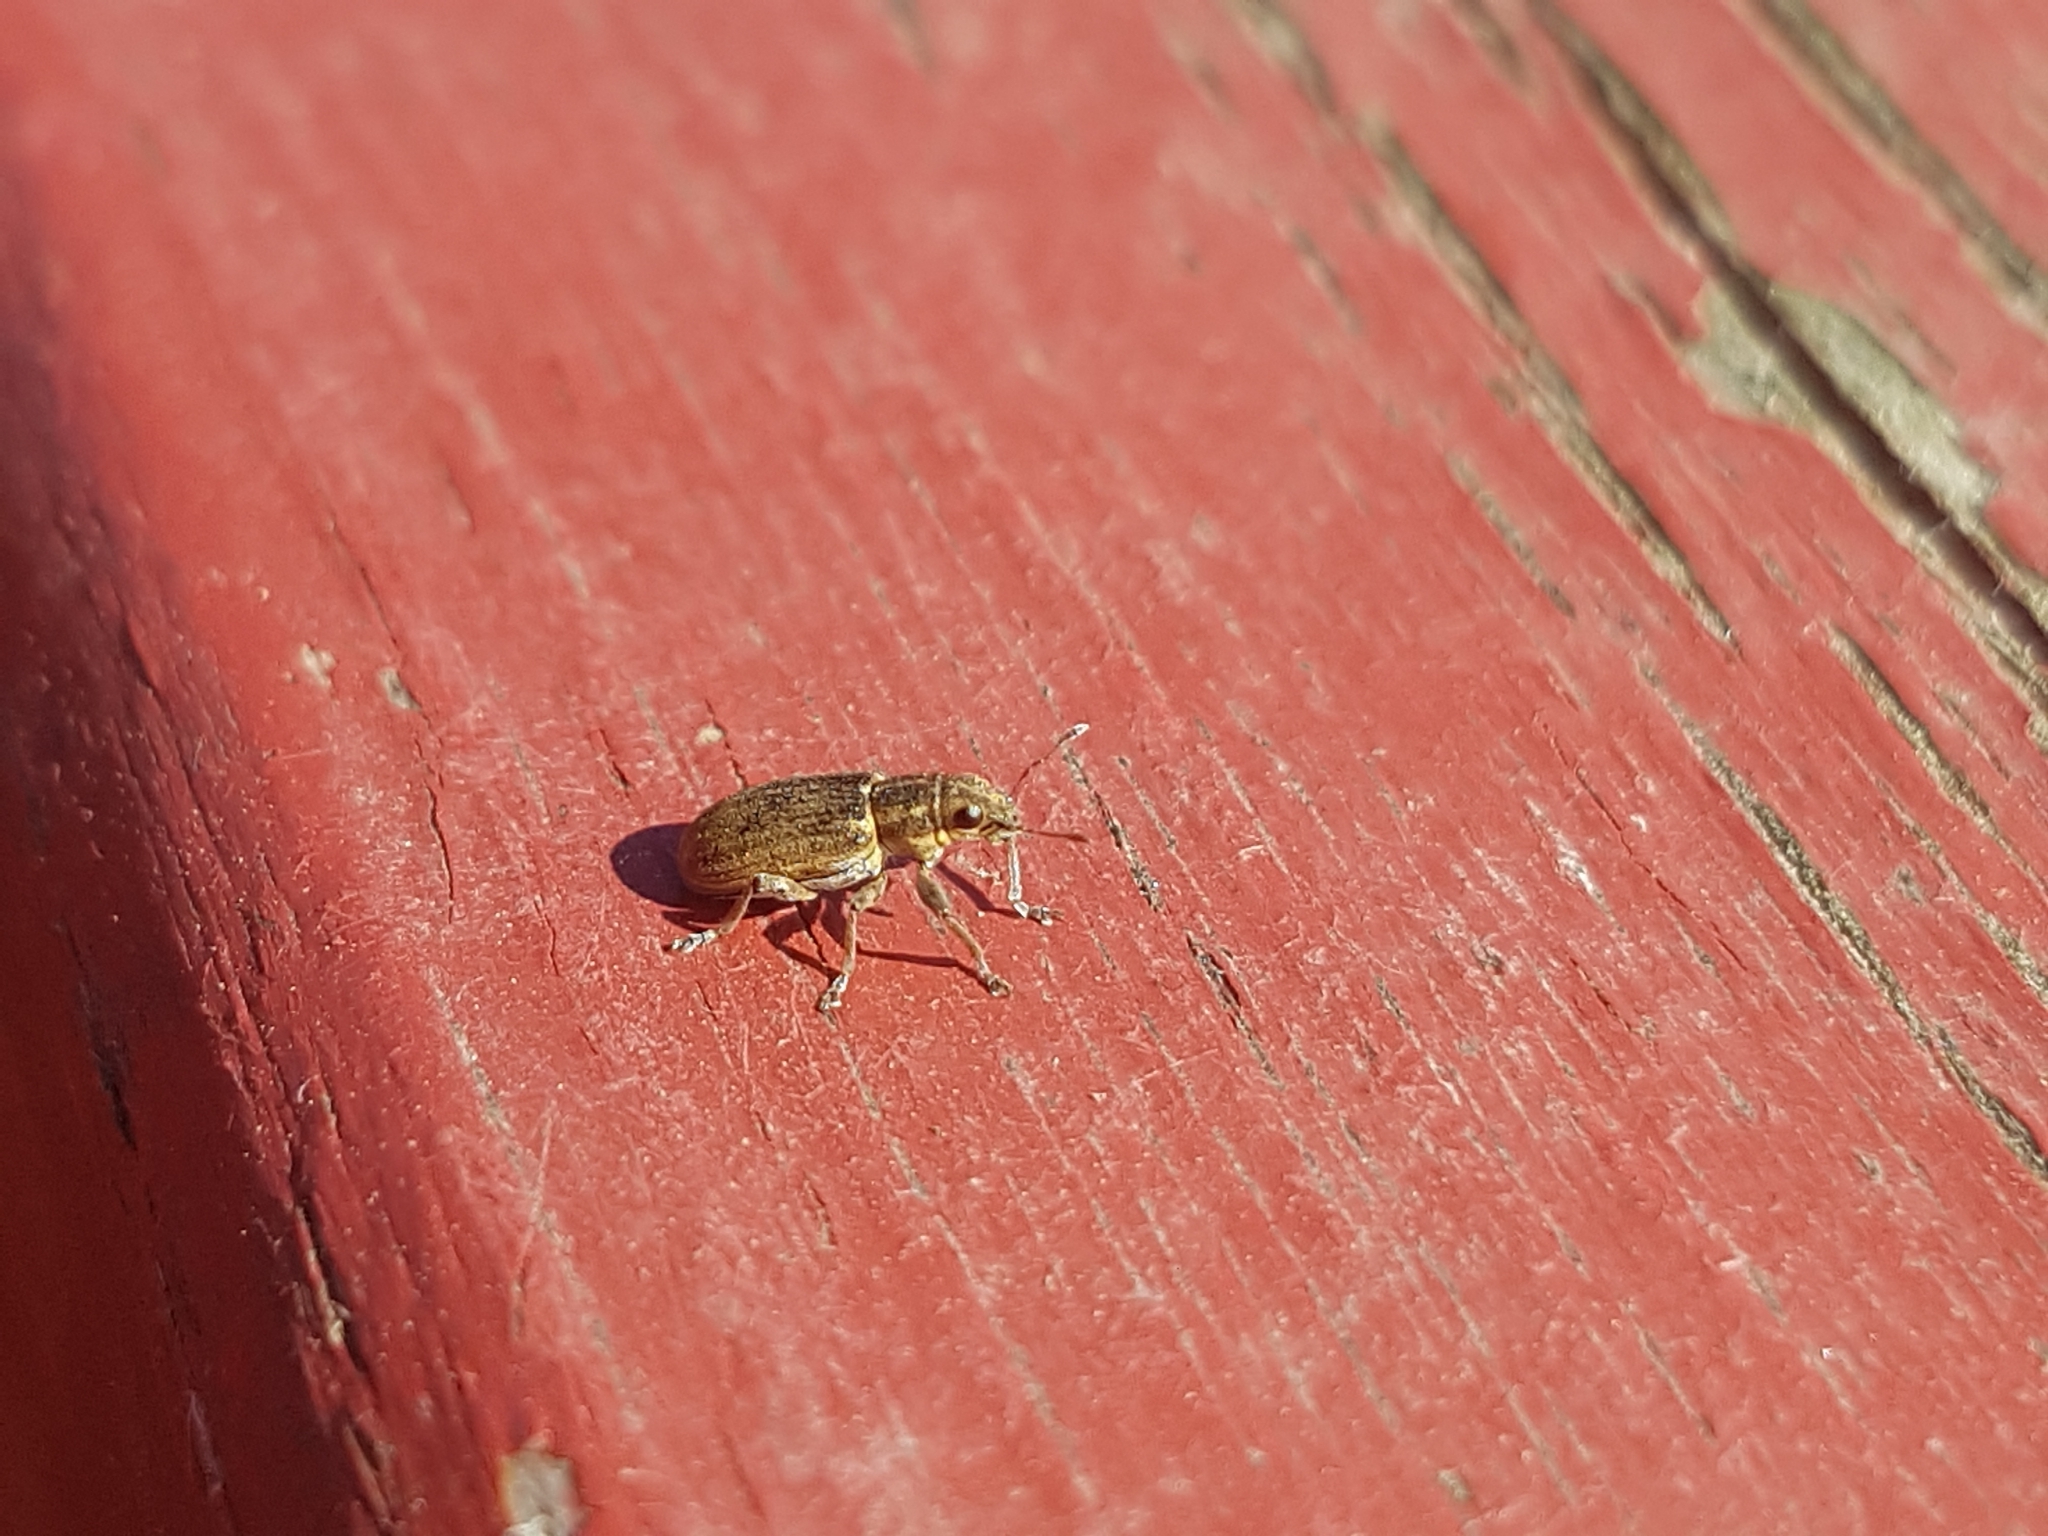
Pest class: pea_leaf_weevil